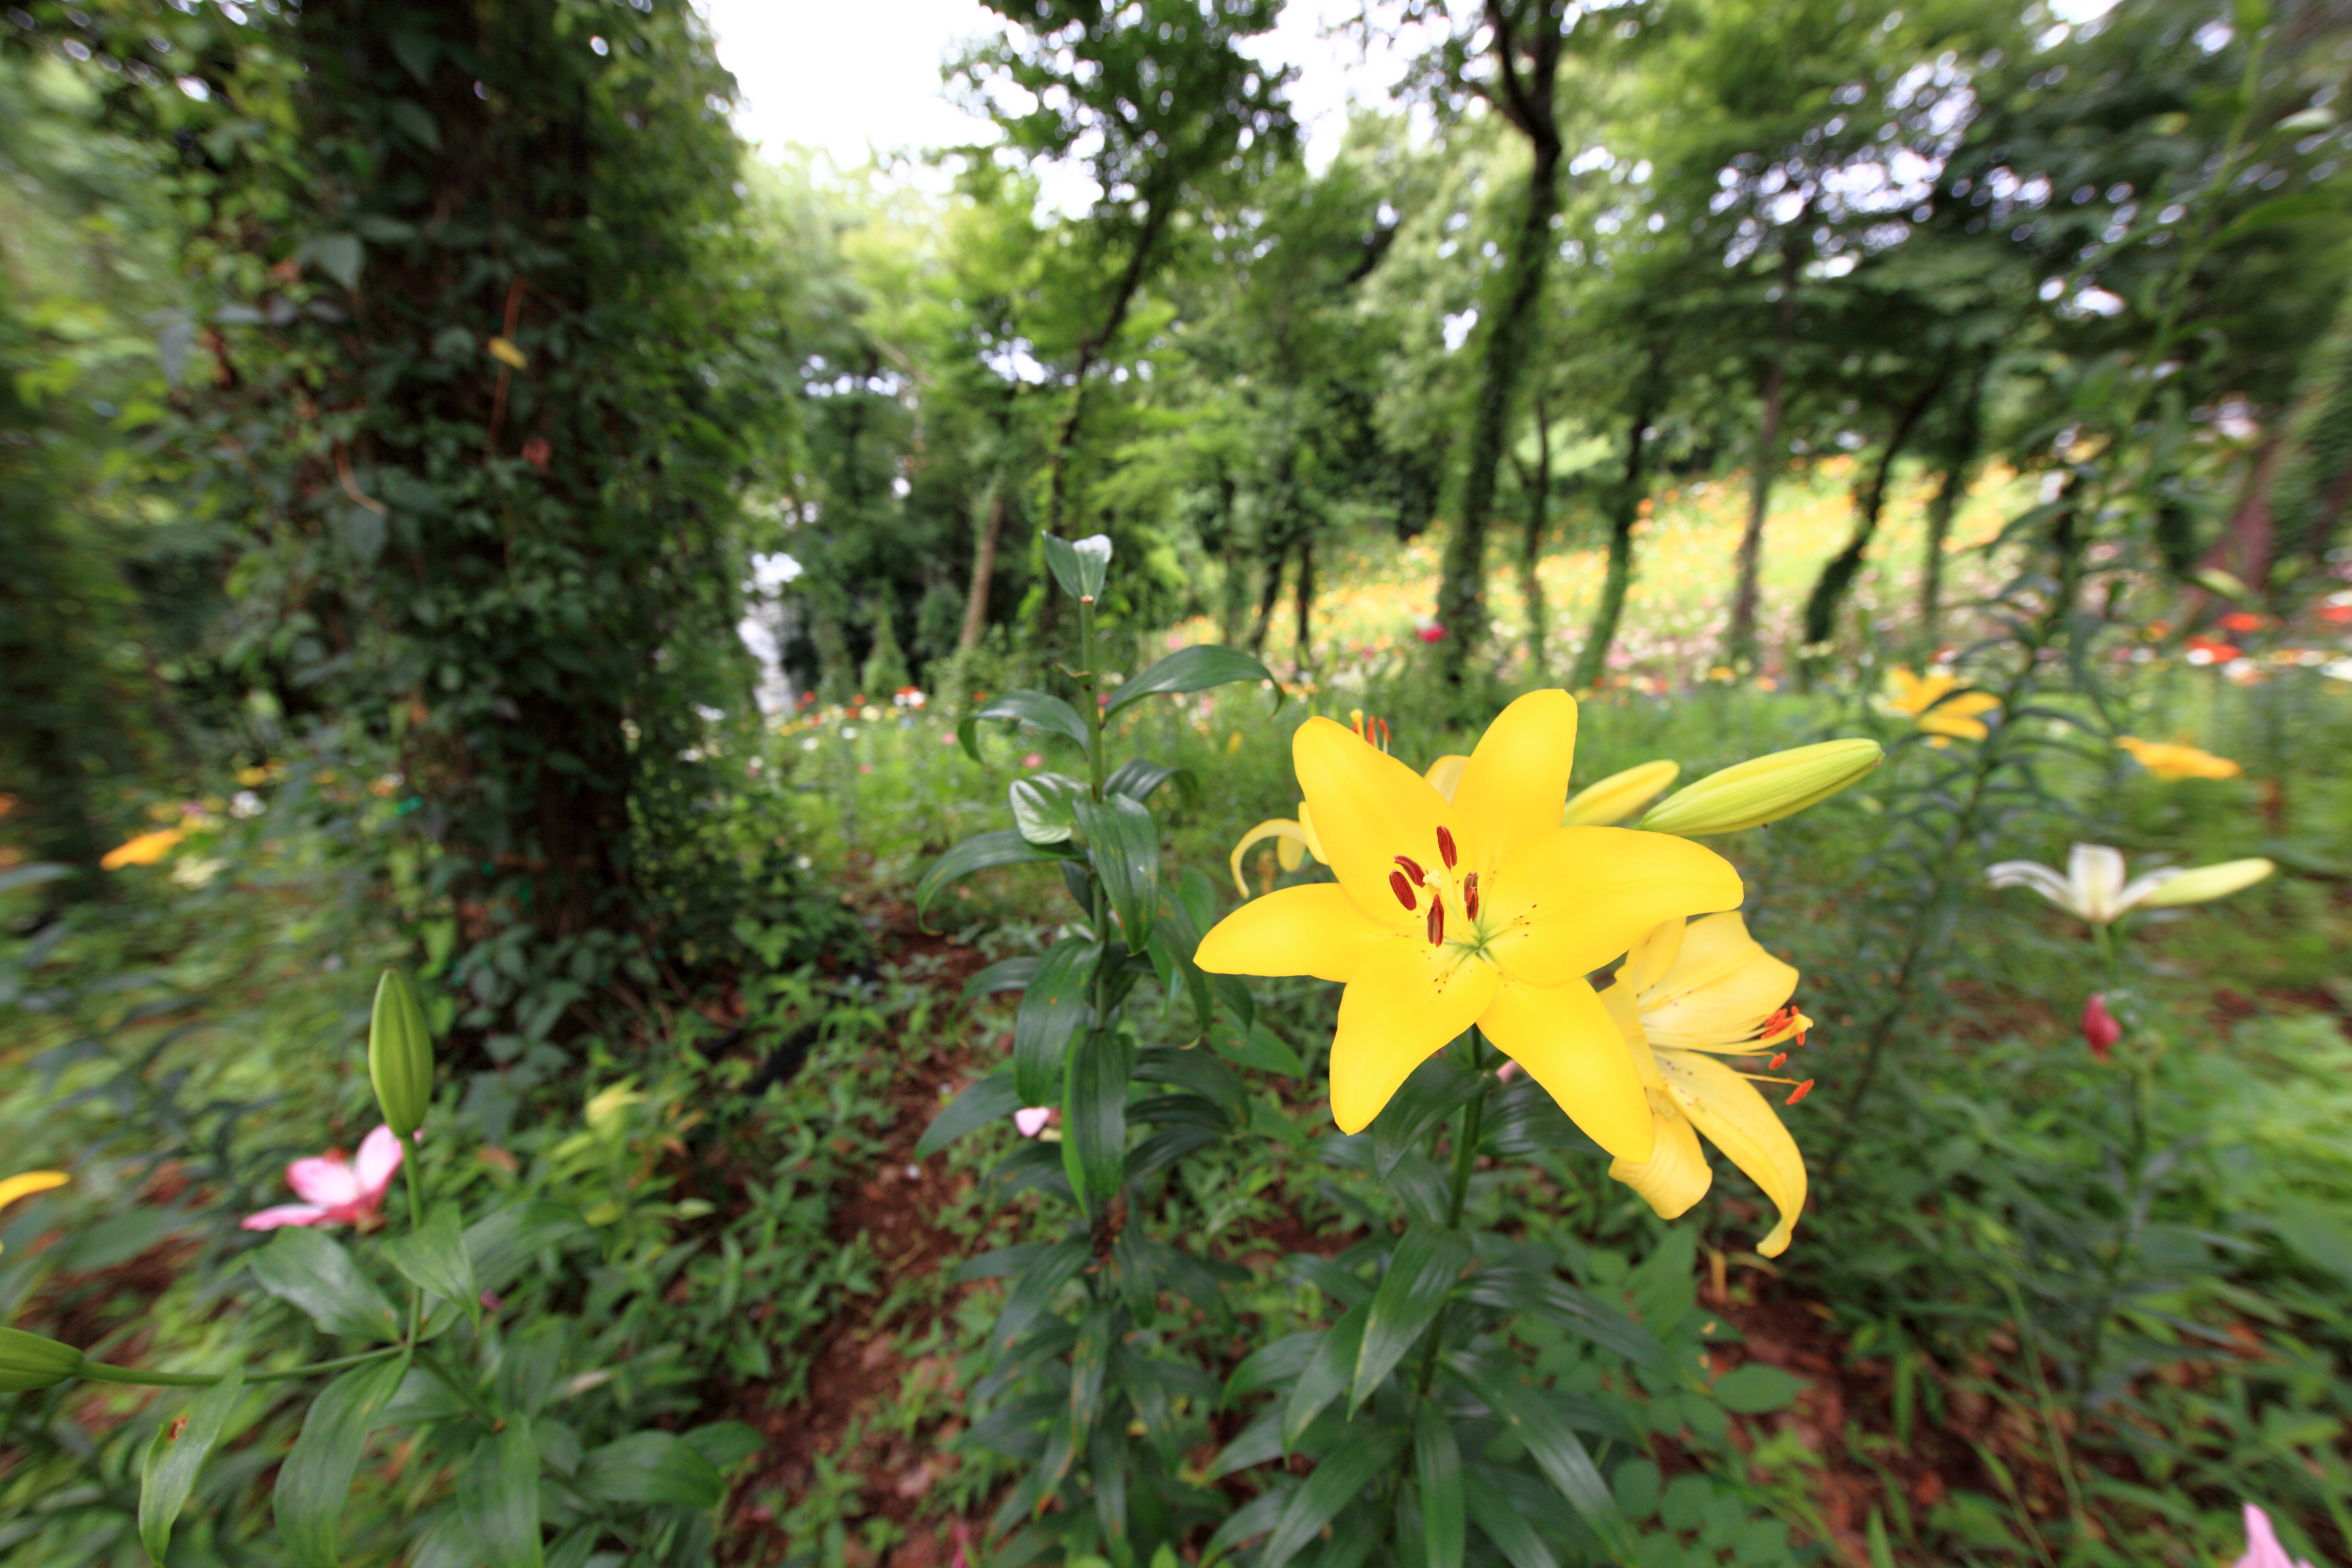
plant, meadow, leaf, flower, high, botany, garden, flora, wildflower, shrub, 5d, hires, lily, woodland, markii, ecosystem, hi, res, resolution, lilium, seibu, tokorozawashi, saitamaken, flowering plant, land plant